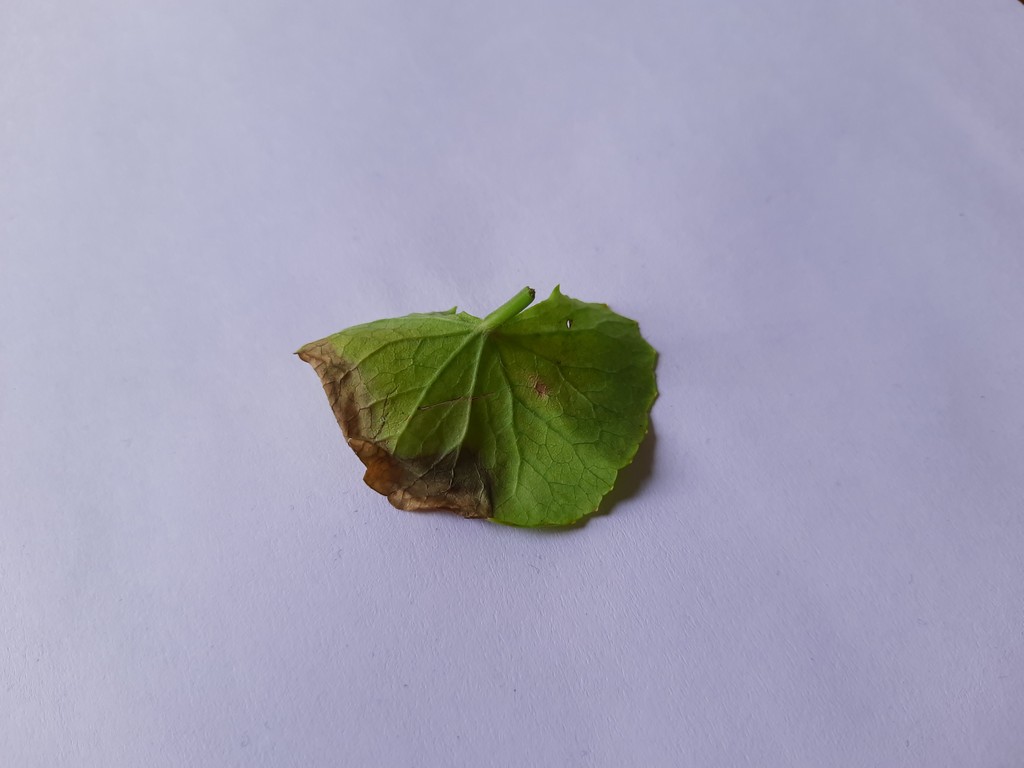
Label: Unhealthy